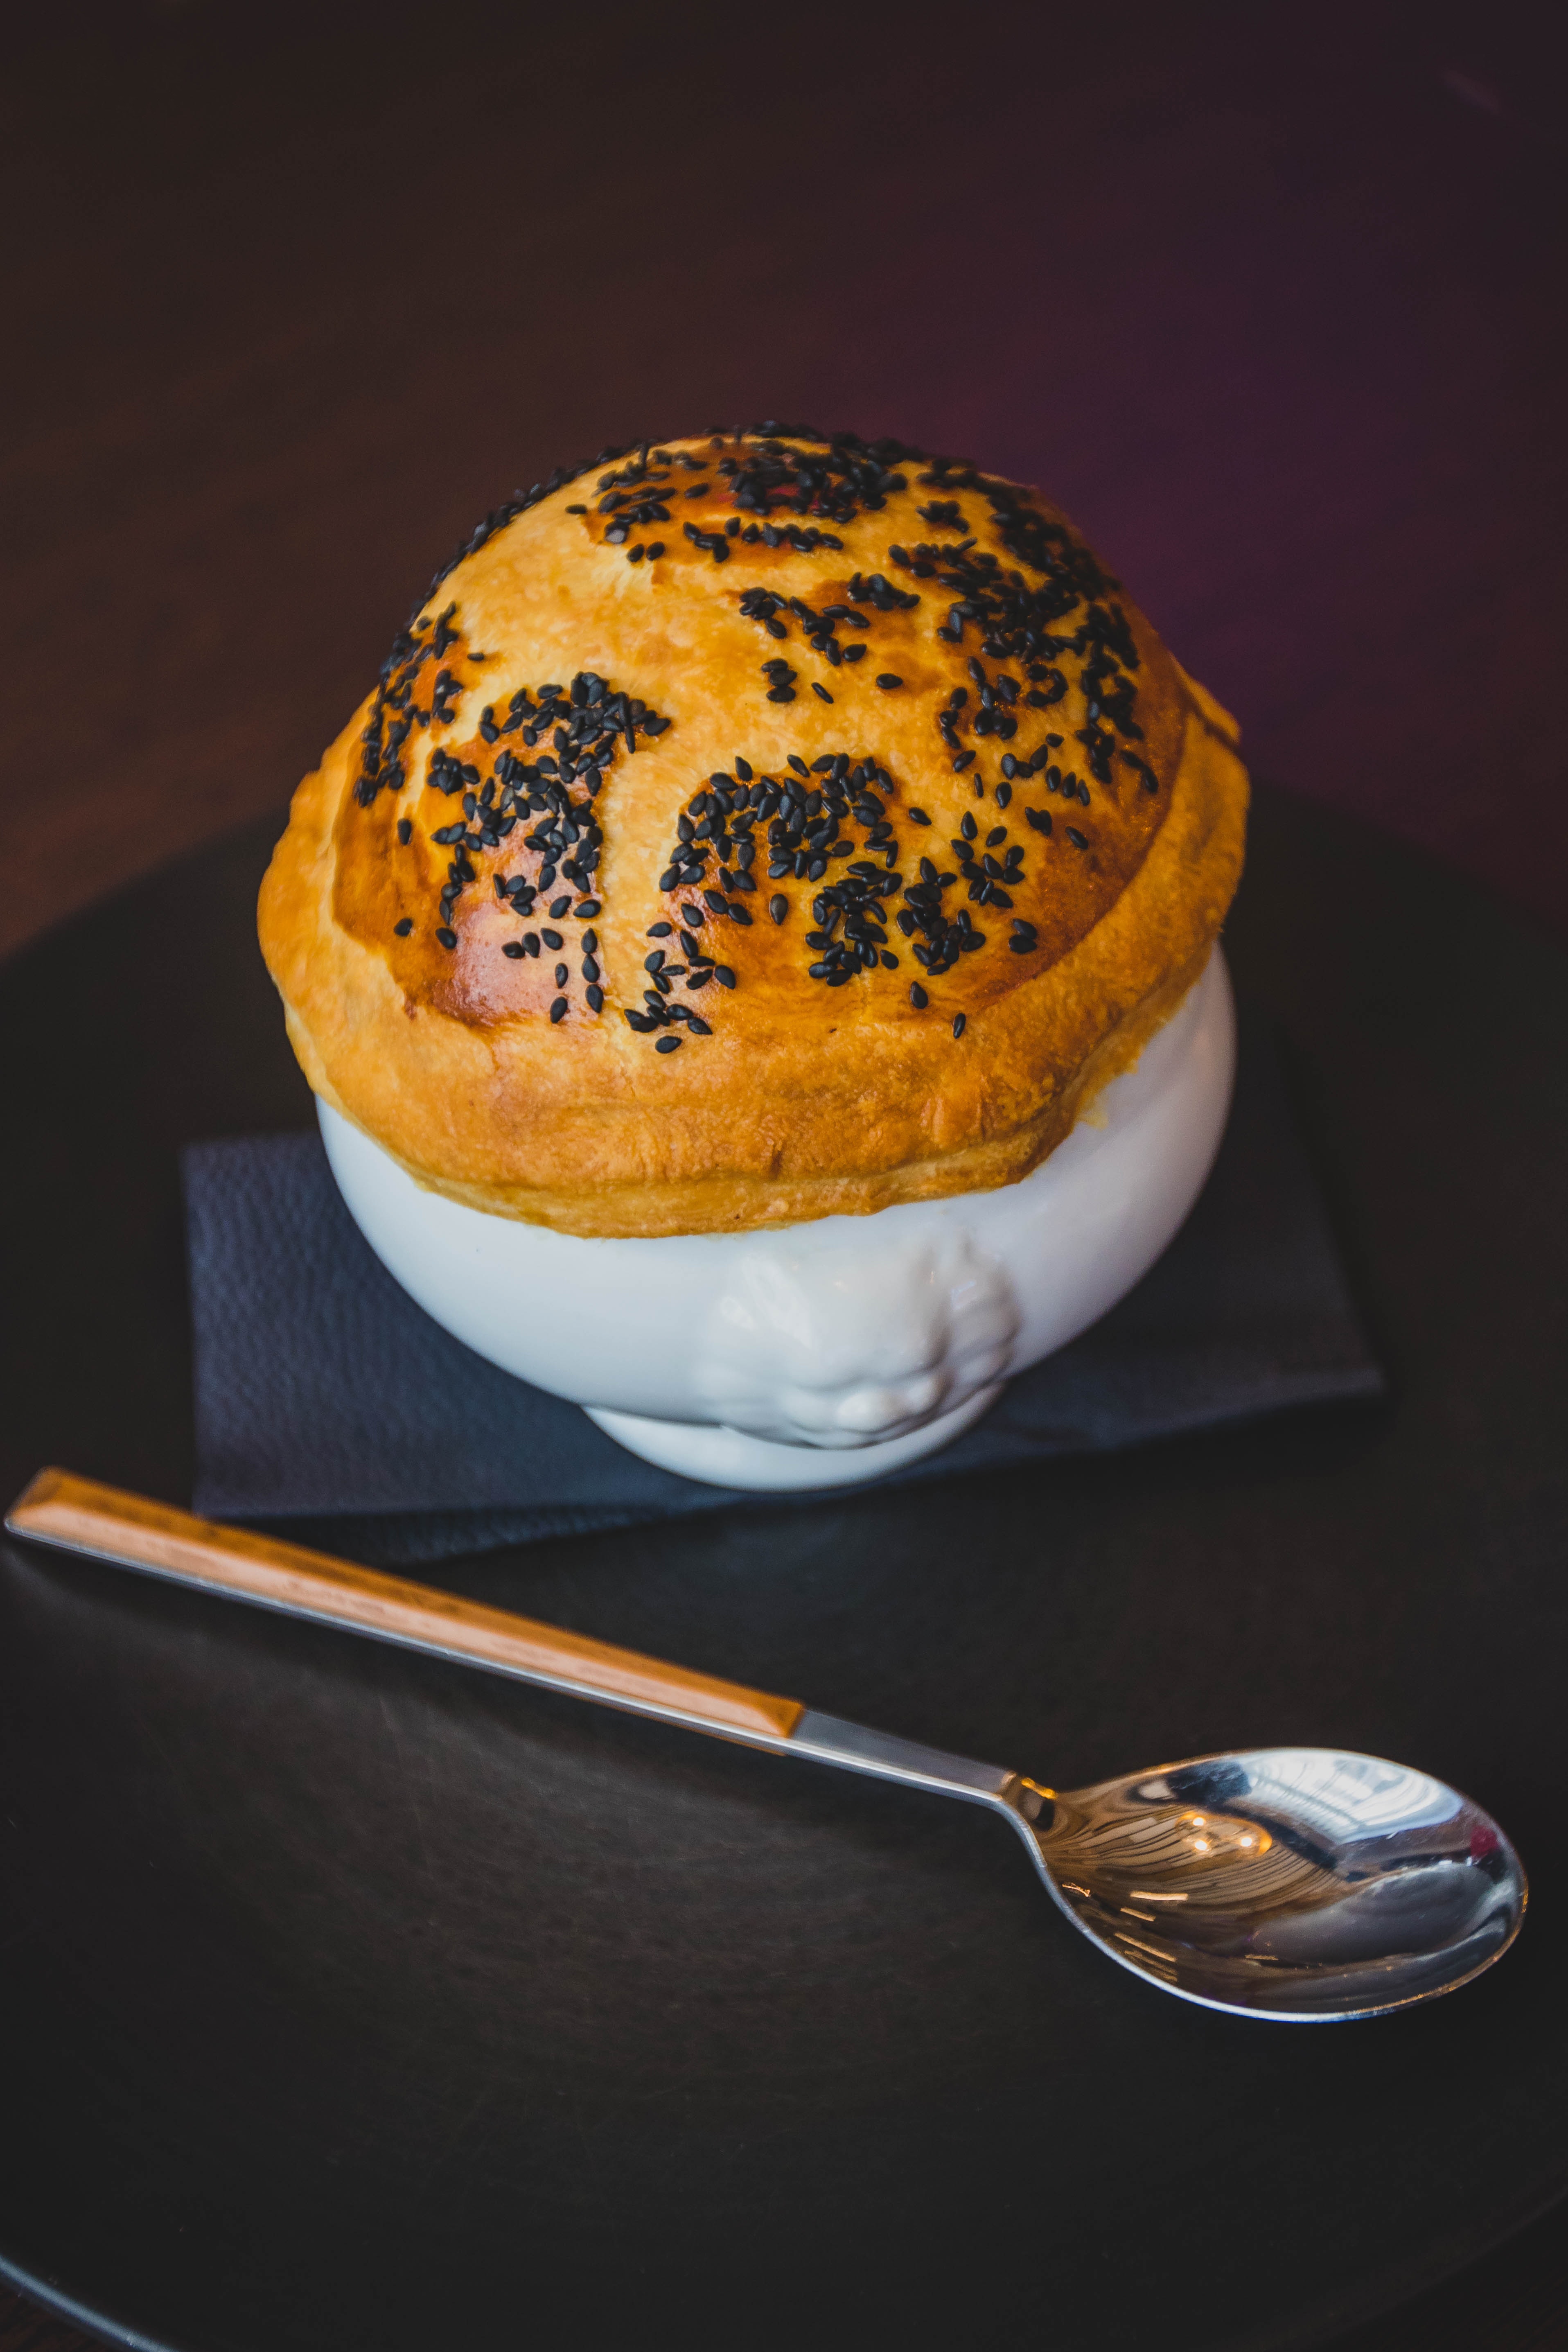
dish, food, cuisine, ingredient, dessert, baked goods, Chiboust cream, tableware, produce